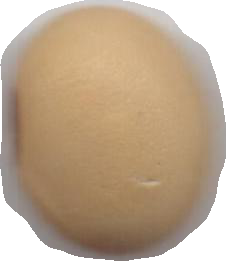
Variety: Anjasmoro